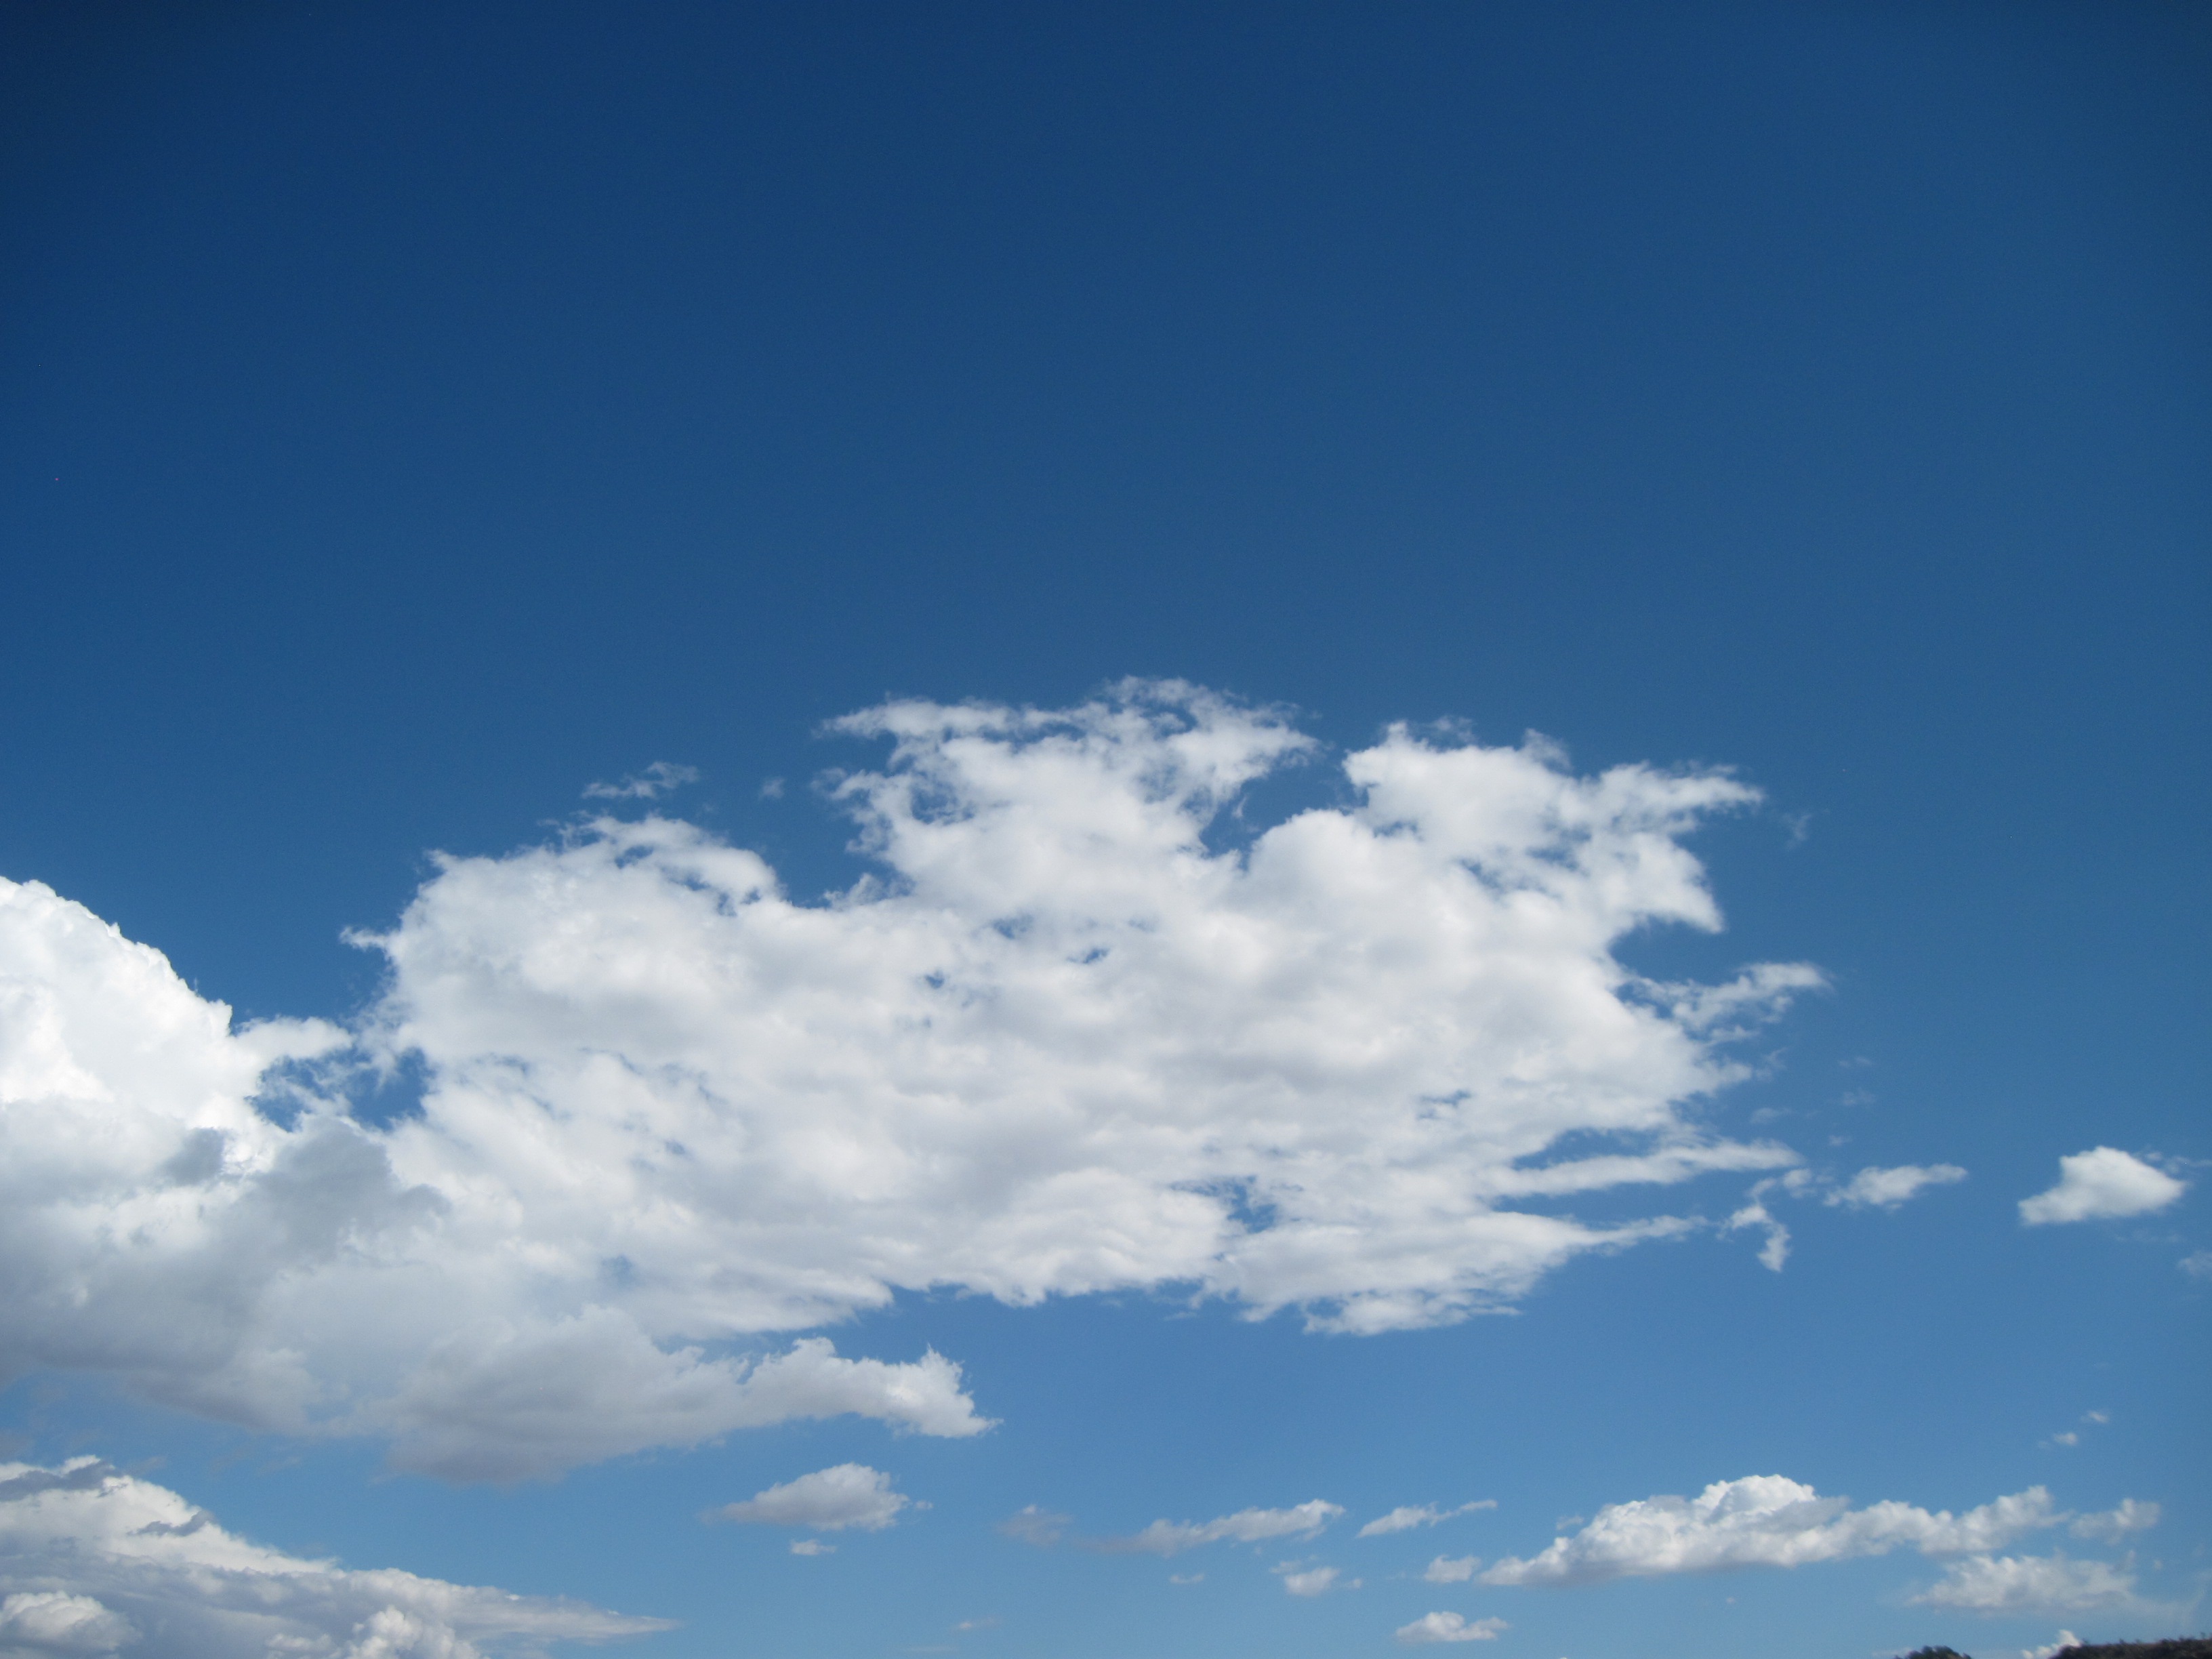
nature, horizon, cloud, sky, white, sunlight, view, atmosphere, daytime, environment, fluffy, heaven, tranquil, color, weather, cumulus, blue, cloudscape, outdoors, background, earth, bright, climate, day, scene, sky clouds, meteorological phenomenon, cloud background, atmosphere of earth